Bobby Reuse

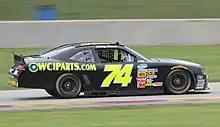
Reuse racing at Road America in 2014

In 2014, Reuse and his brother Roger made their NASCAR debut. Reuse drove the No. 74 Chevrolet for Mike Harmon Racing. He started 31st and finished 29th due to engine problems in his first race. In his next and final race of the season, Reuse started 34th and finished 24th.